Bruchhausen-Vilsen (Samtgemeinde)

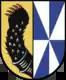
Coat of arms of Bruchhausen-Vilsen

Bruchhausen-Vilsen is a "Samtgemeinde" ("collective municipality") in the district of Diepholz, in Lower Saxony, Germany. Its seat is in Bruchhausen-Vilsen.